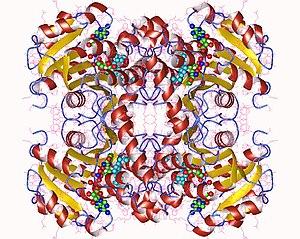
L'énoyl-[acyl-carrier-protein] réductase à NADH, ou énoyl-ACP réductase, est une oxydoréductase qui catalyse la réaction :